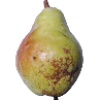
Label: pear_williams